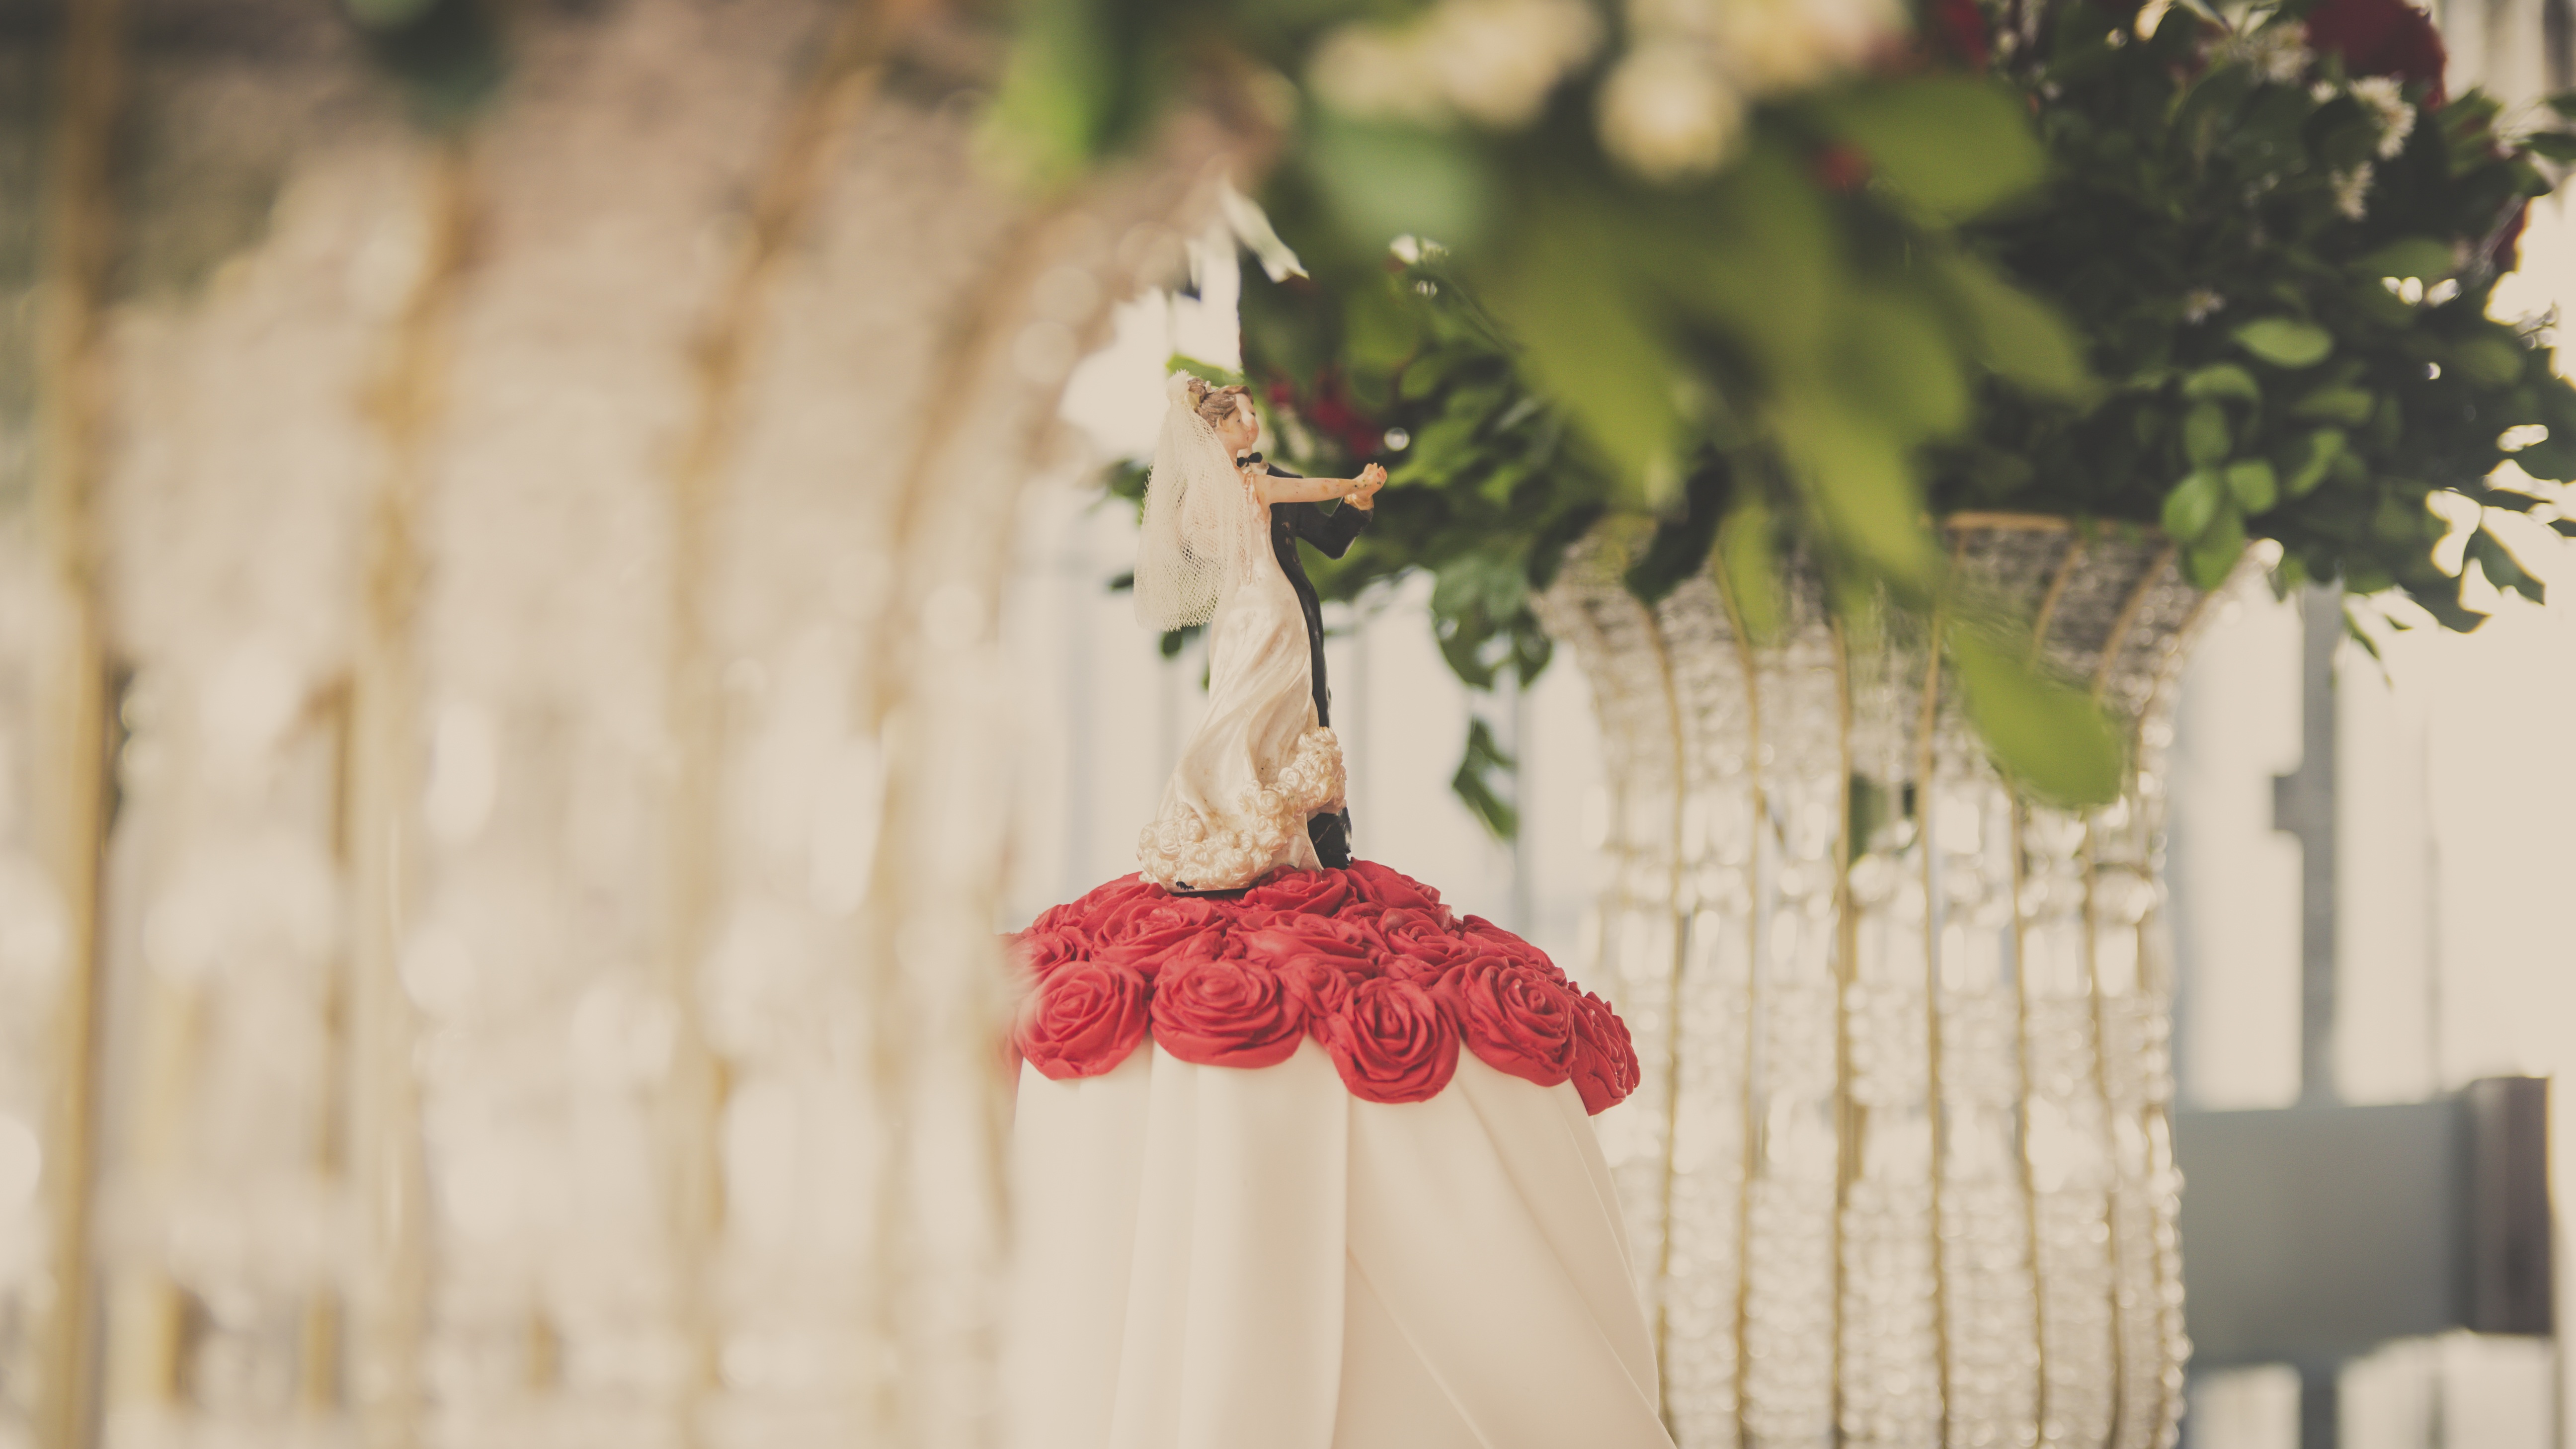
flower, petal, spring, red, autumn, marriage, cake, textile, art, dress, grooms, top of cake